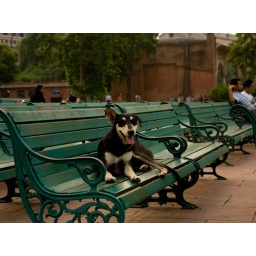
A stray dog waiting relaxing on the seats in open air auditorium at Red Fort, Delhi.